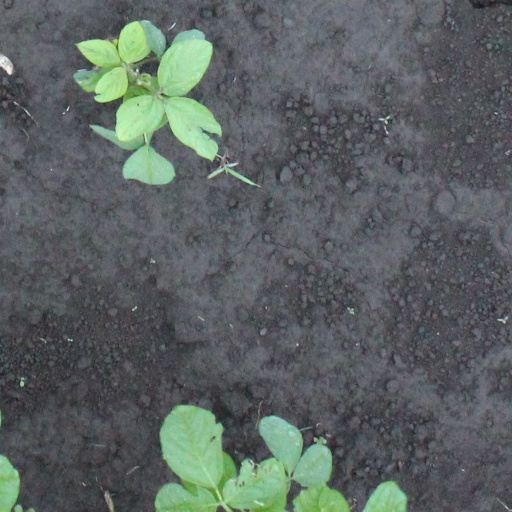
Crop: soybean